Treehouse of Horror V

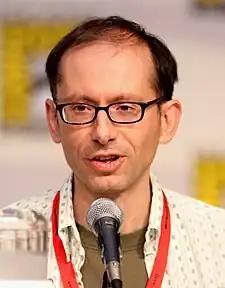
A closeup of a man in front of a microphone. He has a receding hairline and wears dark-framed glasses.

Groening originally pitched the idea that Homer would travel through time in "Time and Punishment". His original idea was that the time-travel would be the result of Homer simply jamming his hand in the toaster, but this was rejected by the other writers. The first time Homer travels back in time, he was originally supposed to state "I'm the first non-fictional character to travel backwards through time". The line was later changed from "non-fictional" to "non-Brazilian". Groening was confused as to the reason for the change, since he liked the original so much. In fact, he did not even understand what the new line implied. Josh Weinstein said the line is supposed to be a non-sequitur. In Brazil, the Portuguese dub changes the line to "I'm the first non-astronaut to travel backwards through time." In the sequence where the Simpsons' house transforms several times, one of the original designs included the house being made entirely of squirrels. Layout artist Lance Wilder worked on the drawings for more than two days, but were ultimately cut as the picture quality of standard-definition televisions of the time would have made the image unrecognizable. To ensure their work did not go to waste, some staff members have used the drawings on Christmas cards and other studio-related notices.